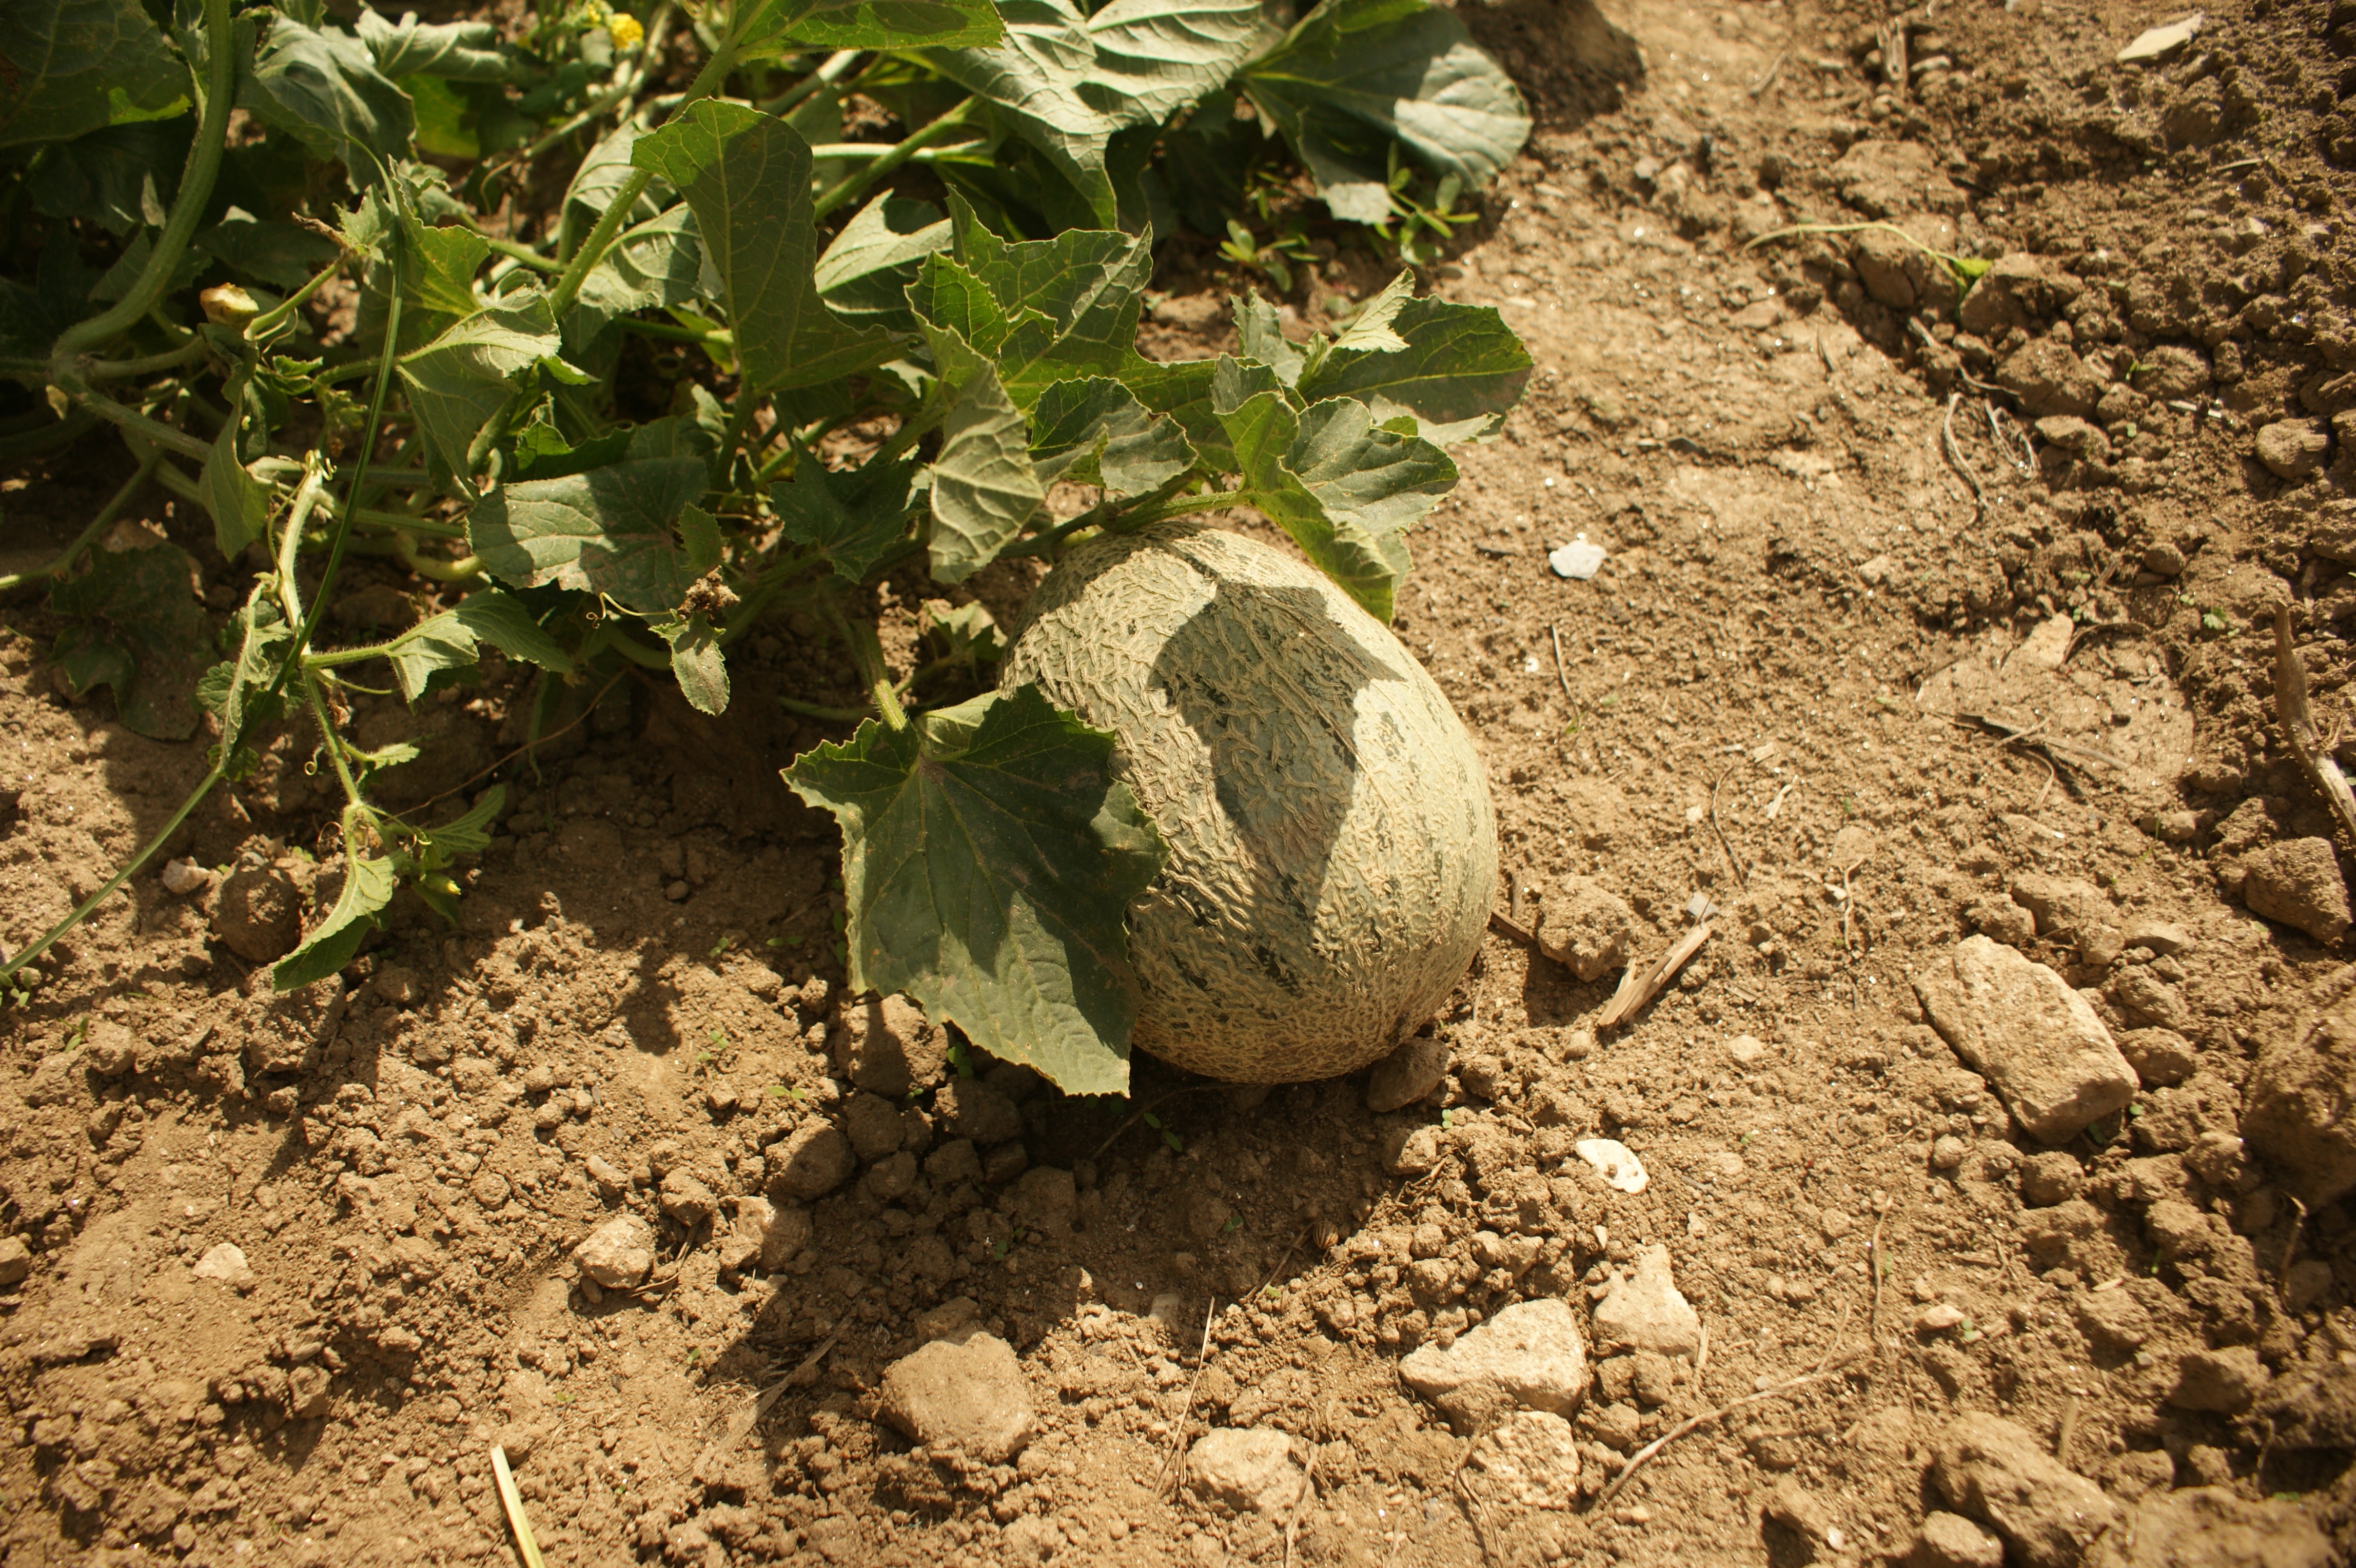
plant, field, flower, orchard, food, produce, vegetable, soil, botany, garden, gourd, melon, flowering plant, land plant